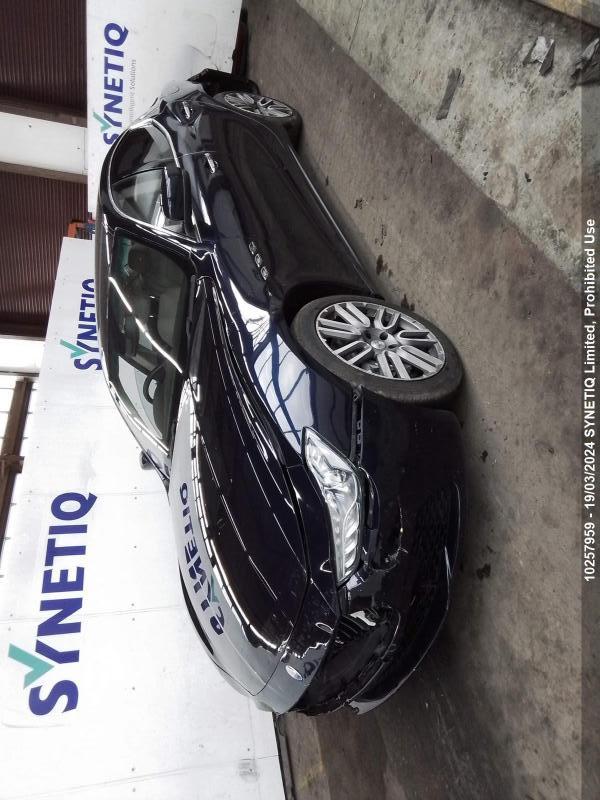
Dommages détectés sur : pare-choc avant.
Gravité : majeur